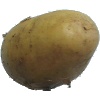
Label: white_potato